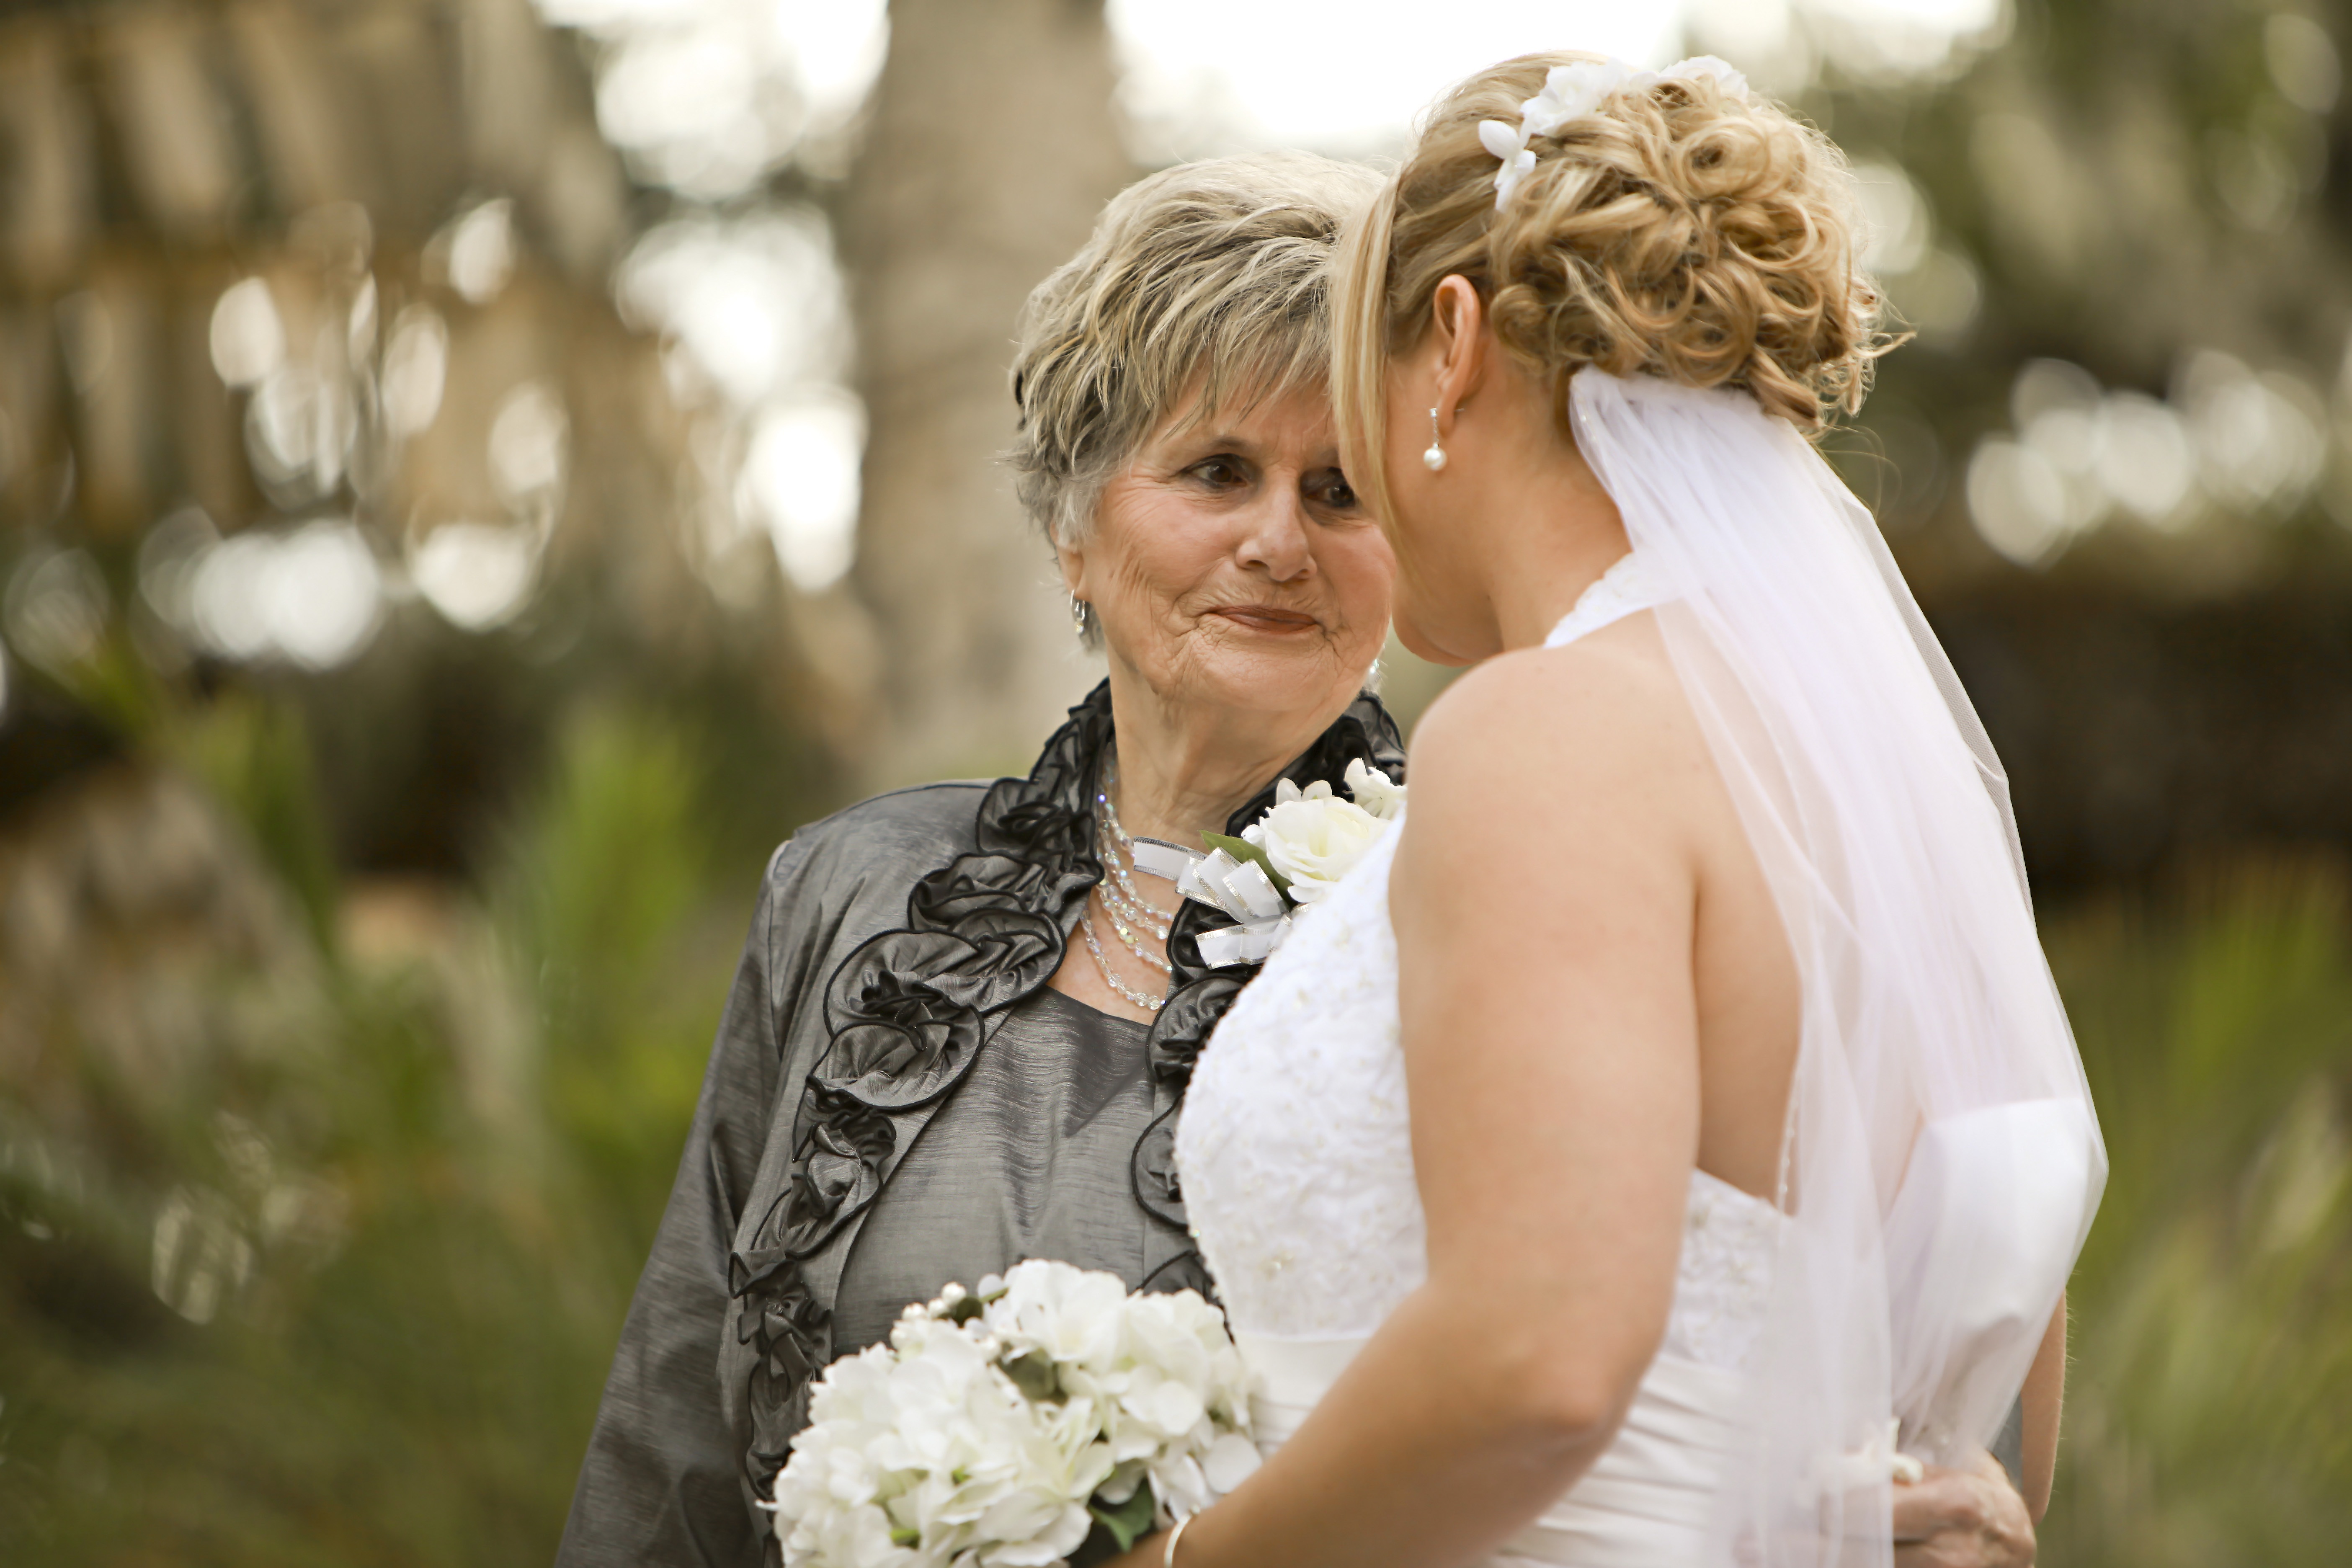
man, people, woman, photography, celebration, portrait, wedding, wedding dress, bride, groom, marriage, grandma, grandmother, family, ceremony, happy, women, photograph, senior, gown, portrait photography, bridal clothing